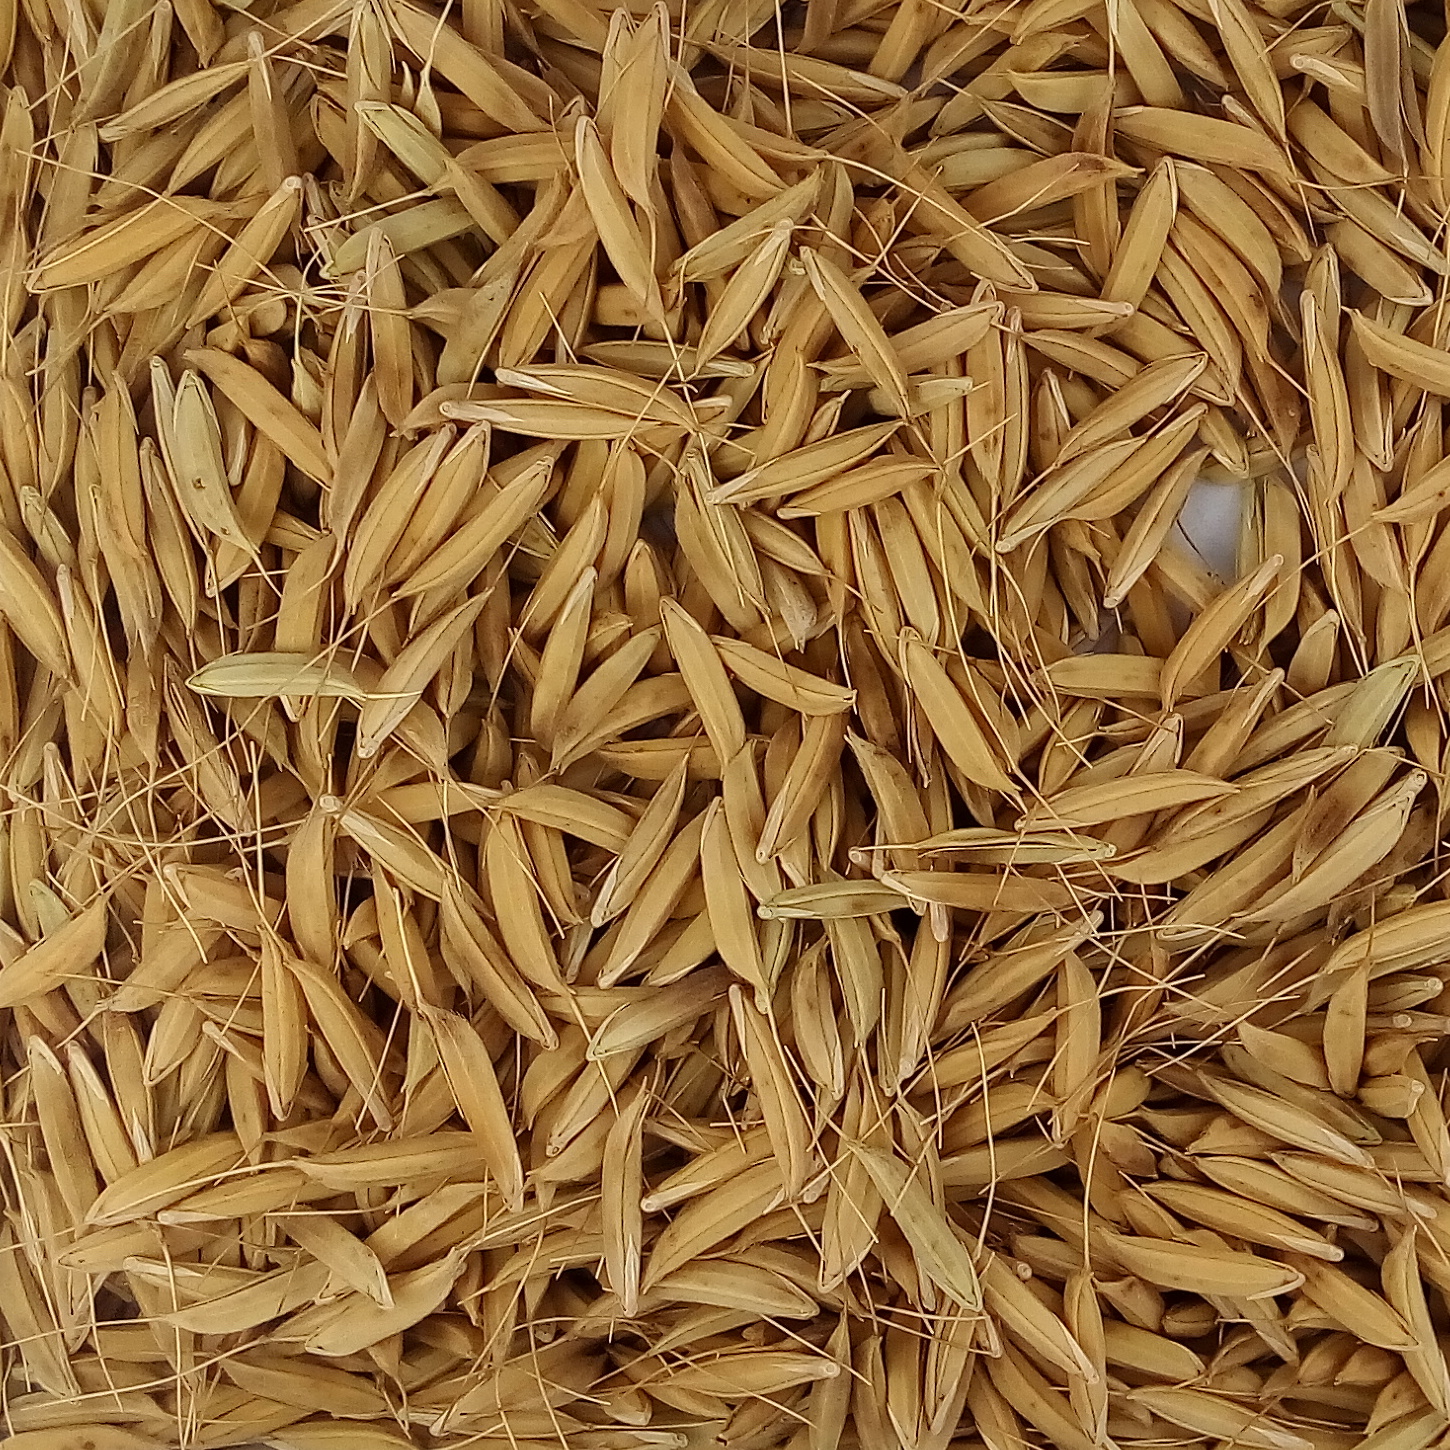
Rice seed variety: CSR_30